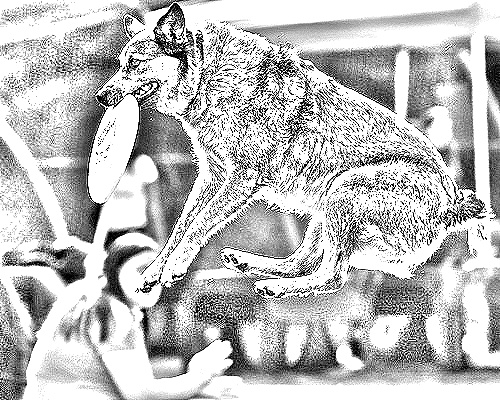
Portrait style: Sketch Portrait